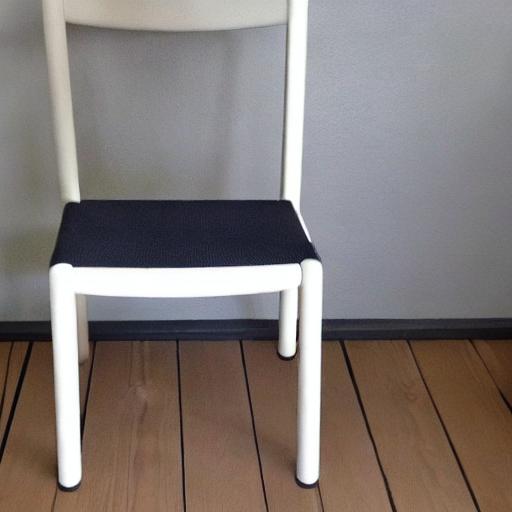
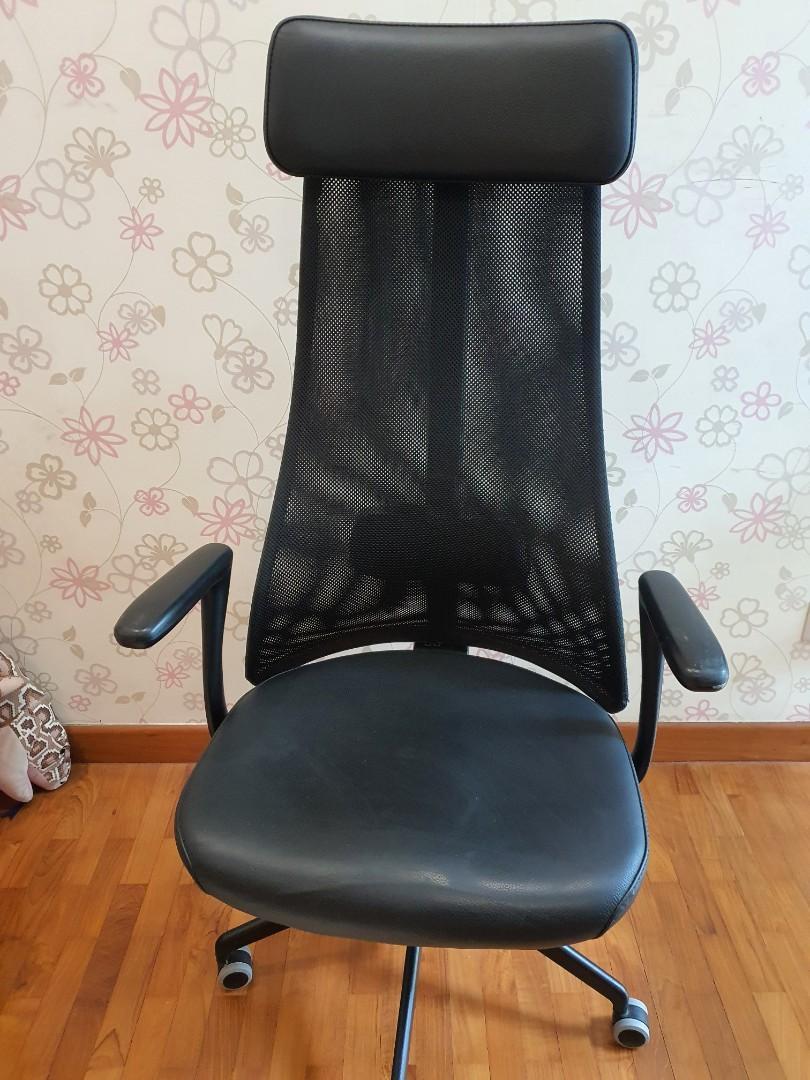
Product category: items_chair
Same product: no